Charles Upham Shepard

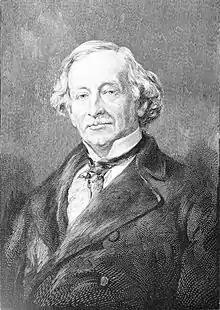
A portrait of Shepard published in "The Popular Science Monthly", 1895

Charles Upham Shepard (born in Little Compton, Rhode Island, 29 June 1804; died in Charleston, South Carolina, 1 May 1886) was an American mineralogist.